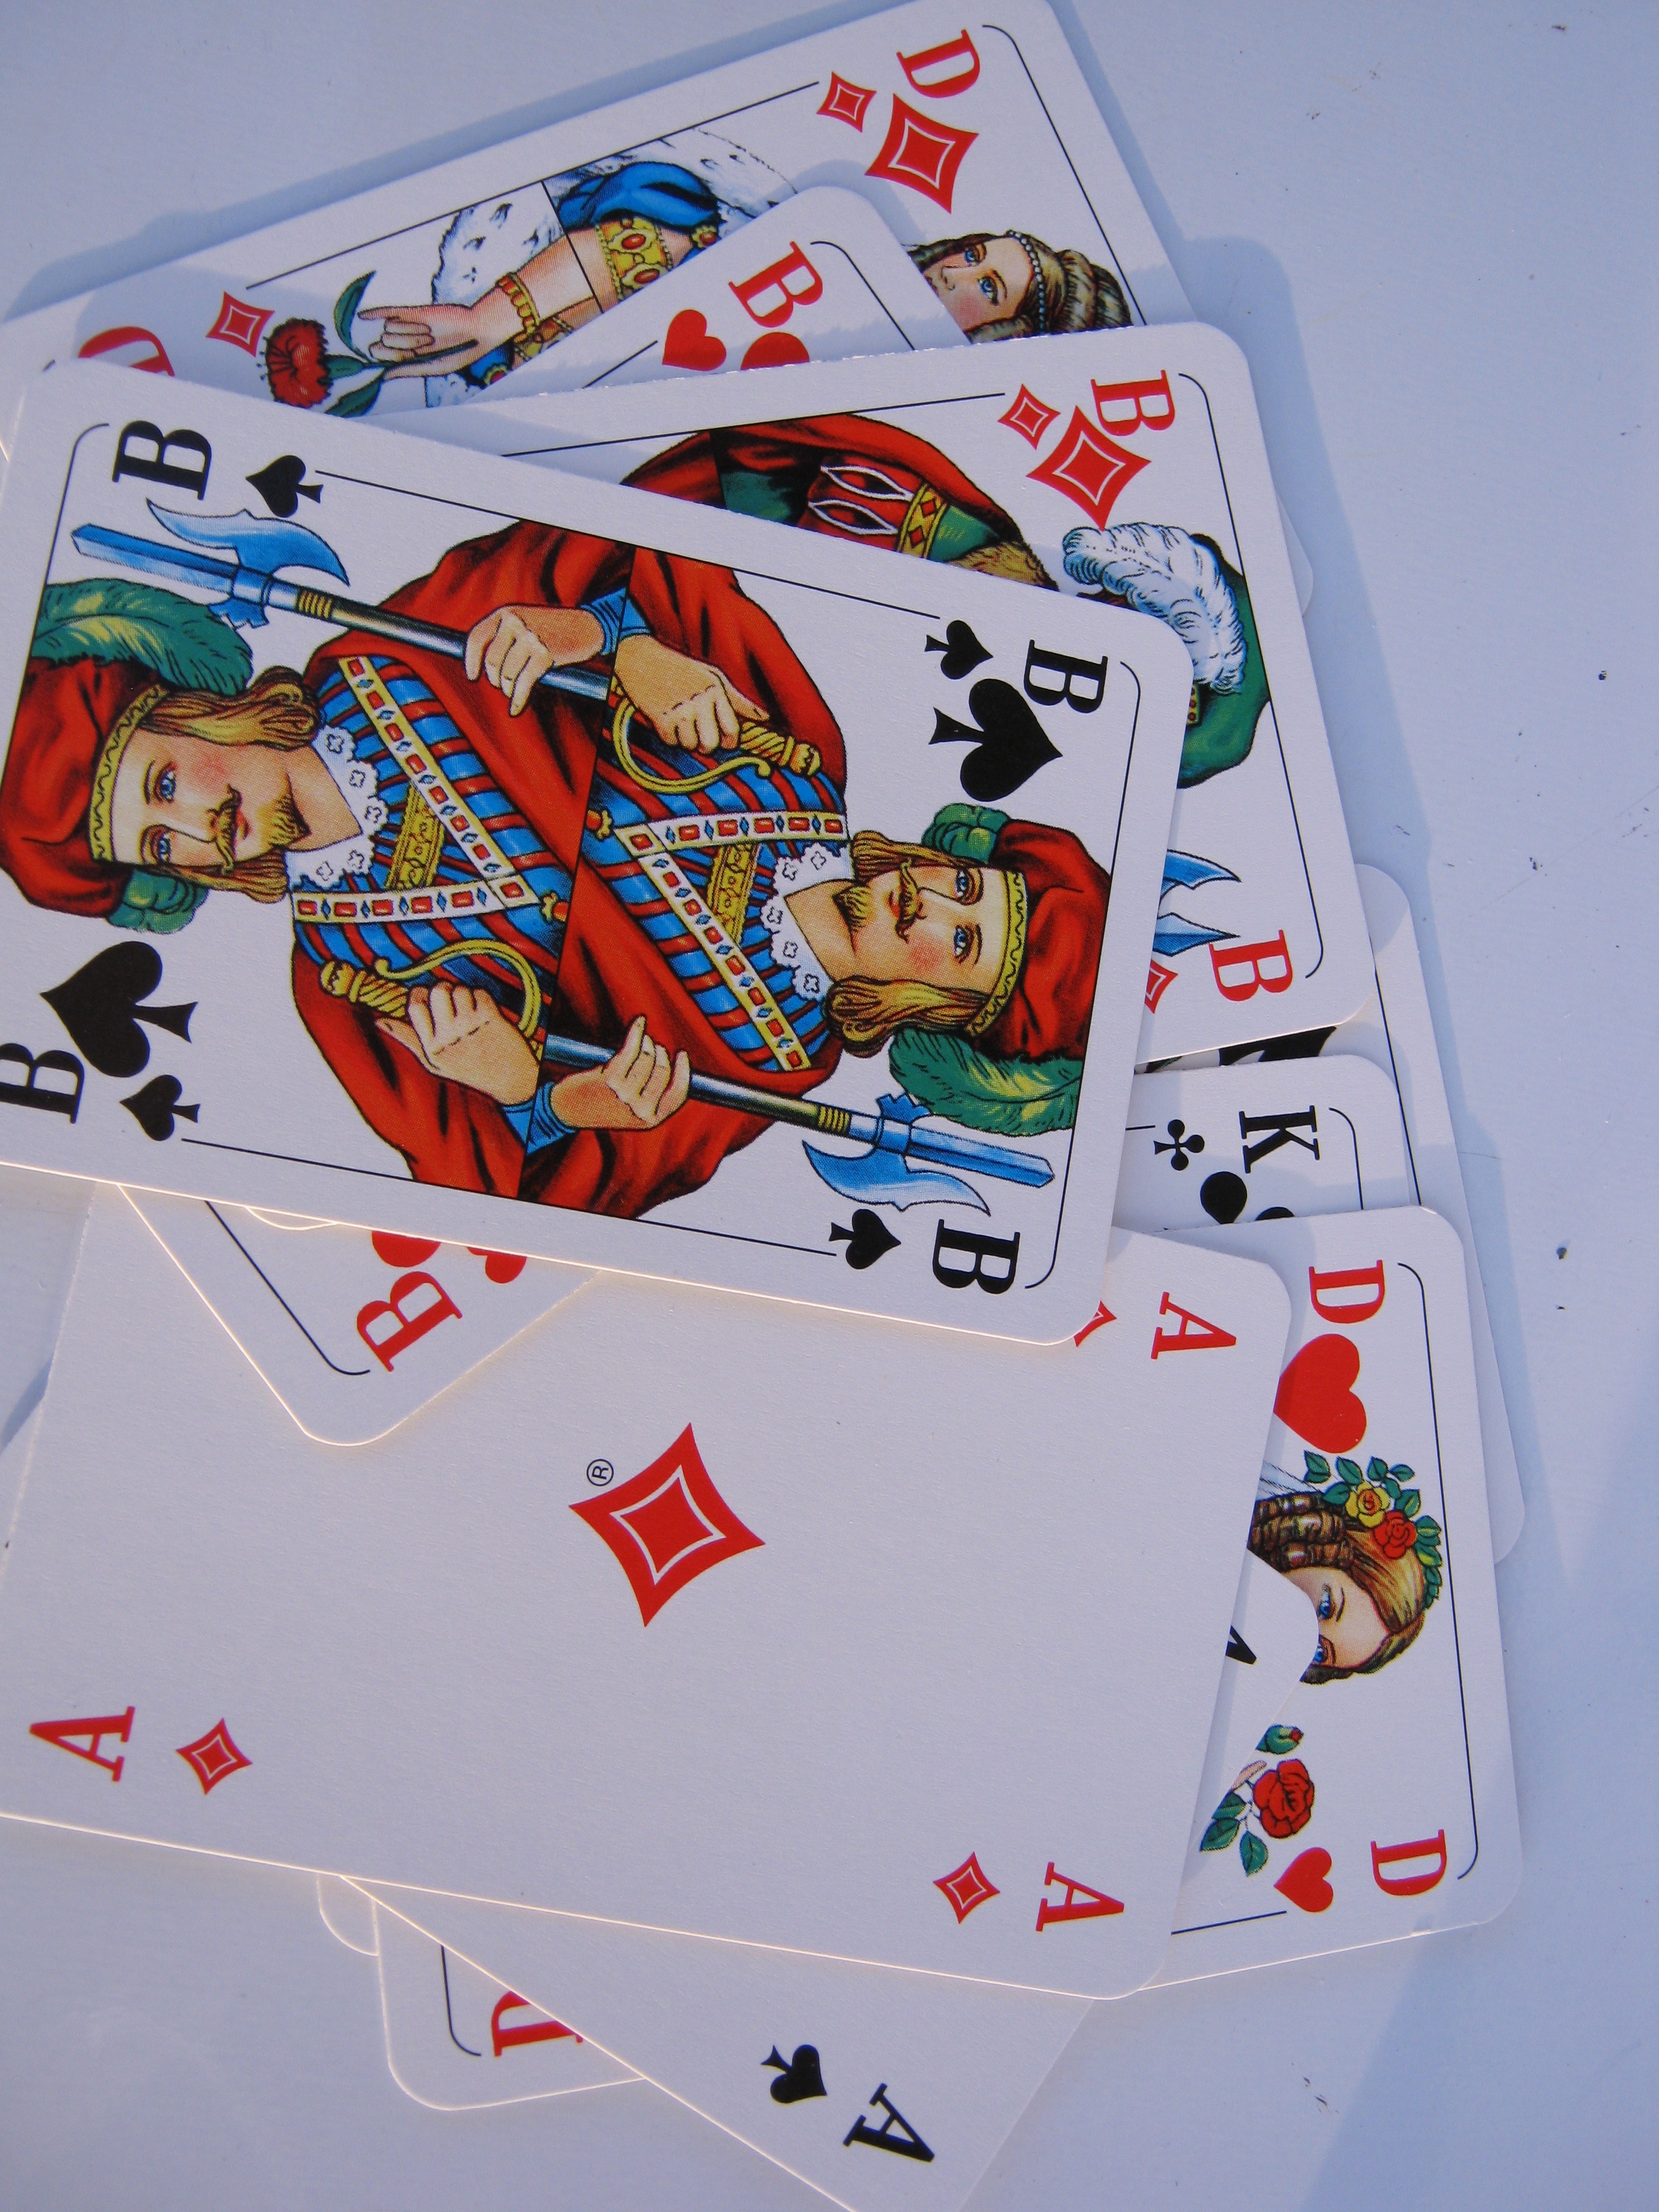
recreation, set, art, illustration, skat, jack, figures, games, playing cards